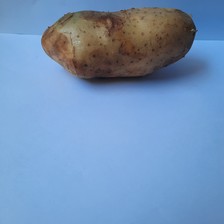
Label: others